20th Arkansas Infantry Regiment

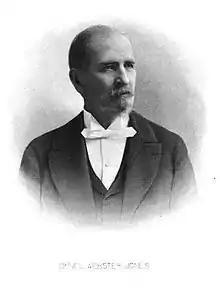
Colonel and later Governor Daniel Webster Jones

During the Iuka-Corinth Campaign, the 20th Arkansas was assigned to Brigadier General William L. Cabell's brigade of Brigadier General Dabney H. Maury's Division of Major General Sterling Price's Corps within the Confederate (Army of the West). The regiment was at and in the battle of Farmington, Second Corinth, and Coffeeville, Mississippi. During the Battles of Corinth and Hatchie's Bridge 92 casualties were reported. Colonel Johnson was killed at the battle of Corinth, and Lieutenant-Colonel Fletcher became colonel, but resigned on account of disability, when Major Daniel W. Jones was promoted to colonel, and Captain Robertson succeeded him as major of the regiment.